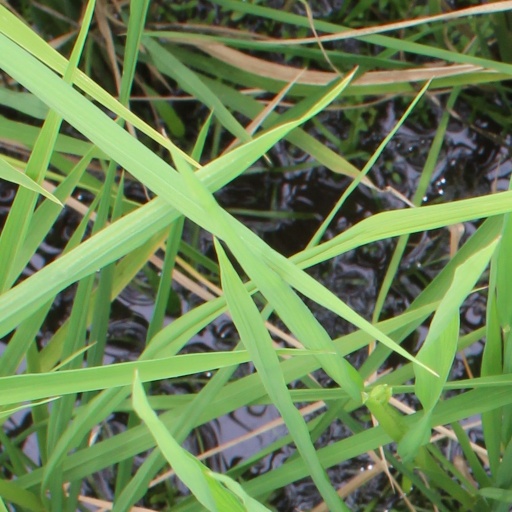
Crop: rice